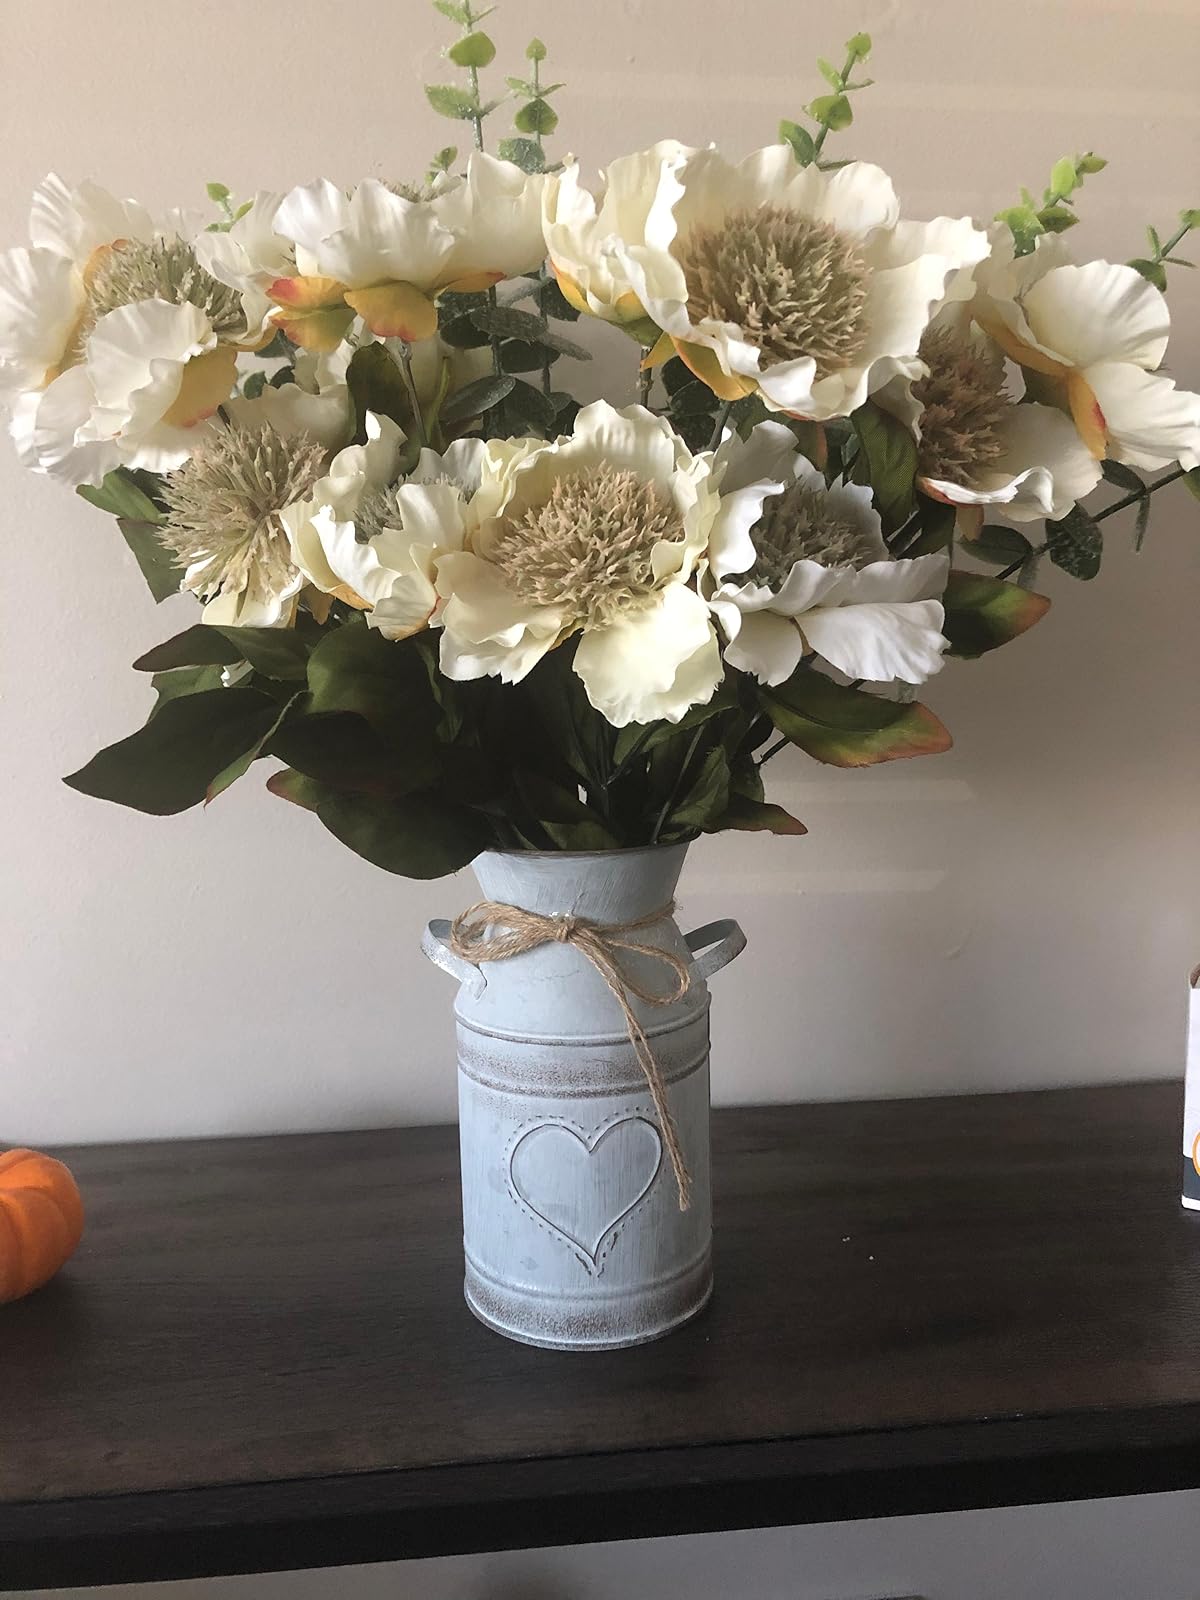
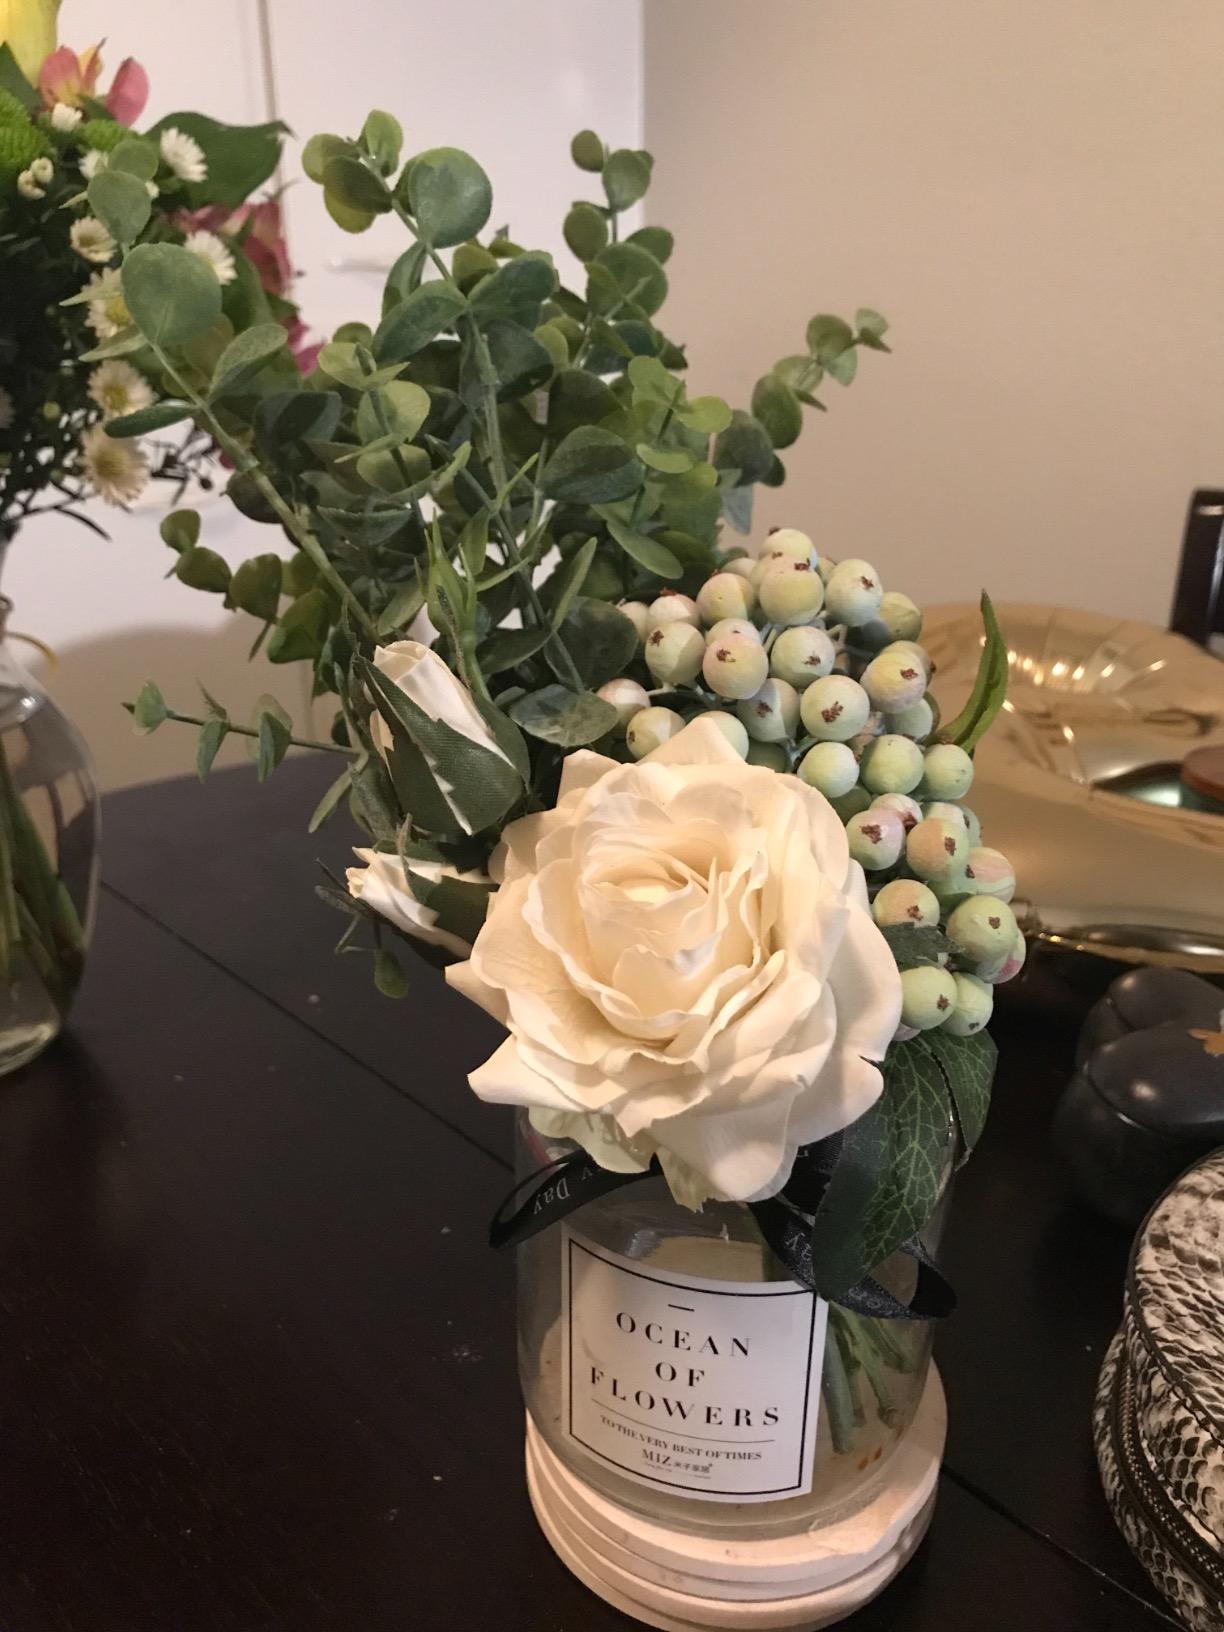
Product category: vase
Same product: no